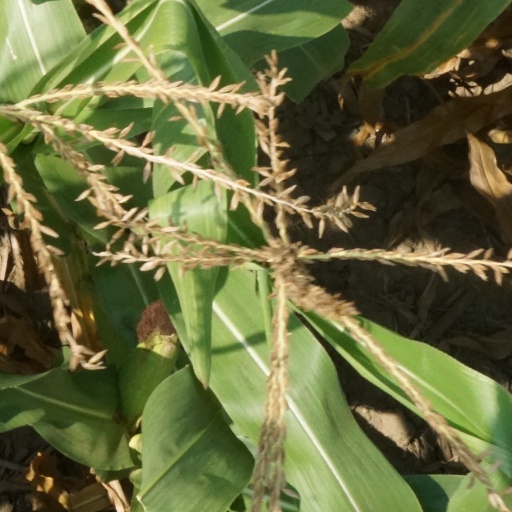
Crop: maize; corn